Bijepur

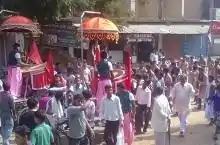
Kalas Yatra

The economy of Bijepur is largely dependent on farming vegetables and sambalpuri saree. The daily market of Bijepur is claimed to be the largest vegetable market in this block. "Sambalpuri Sarees" originated from there. Ikkat Hand woven sarees and other Sambalpuri clothes are made in Bijepur.